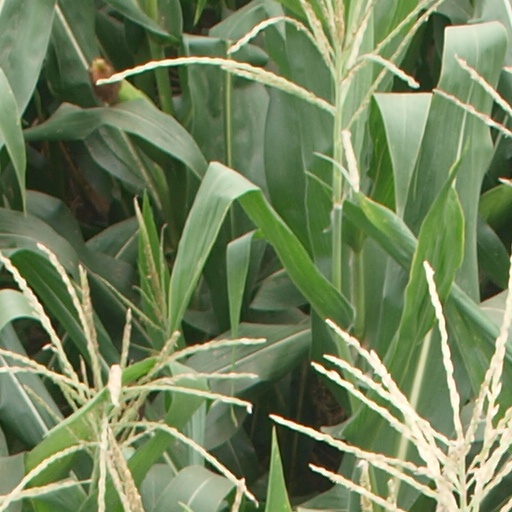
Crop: maize; corn